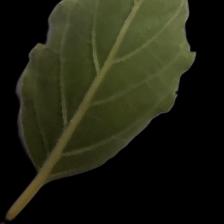
Plant: Tulsi